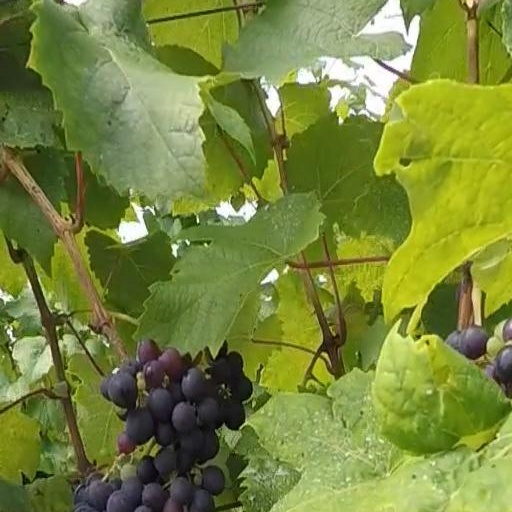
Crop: grape